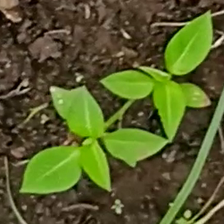
Weed species: Moti_dudhi(Euphorbia_geneculata_L)